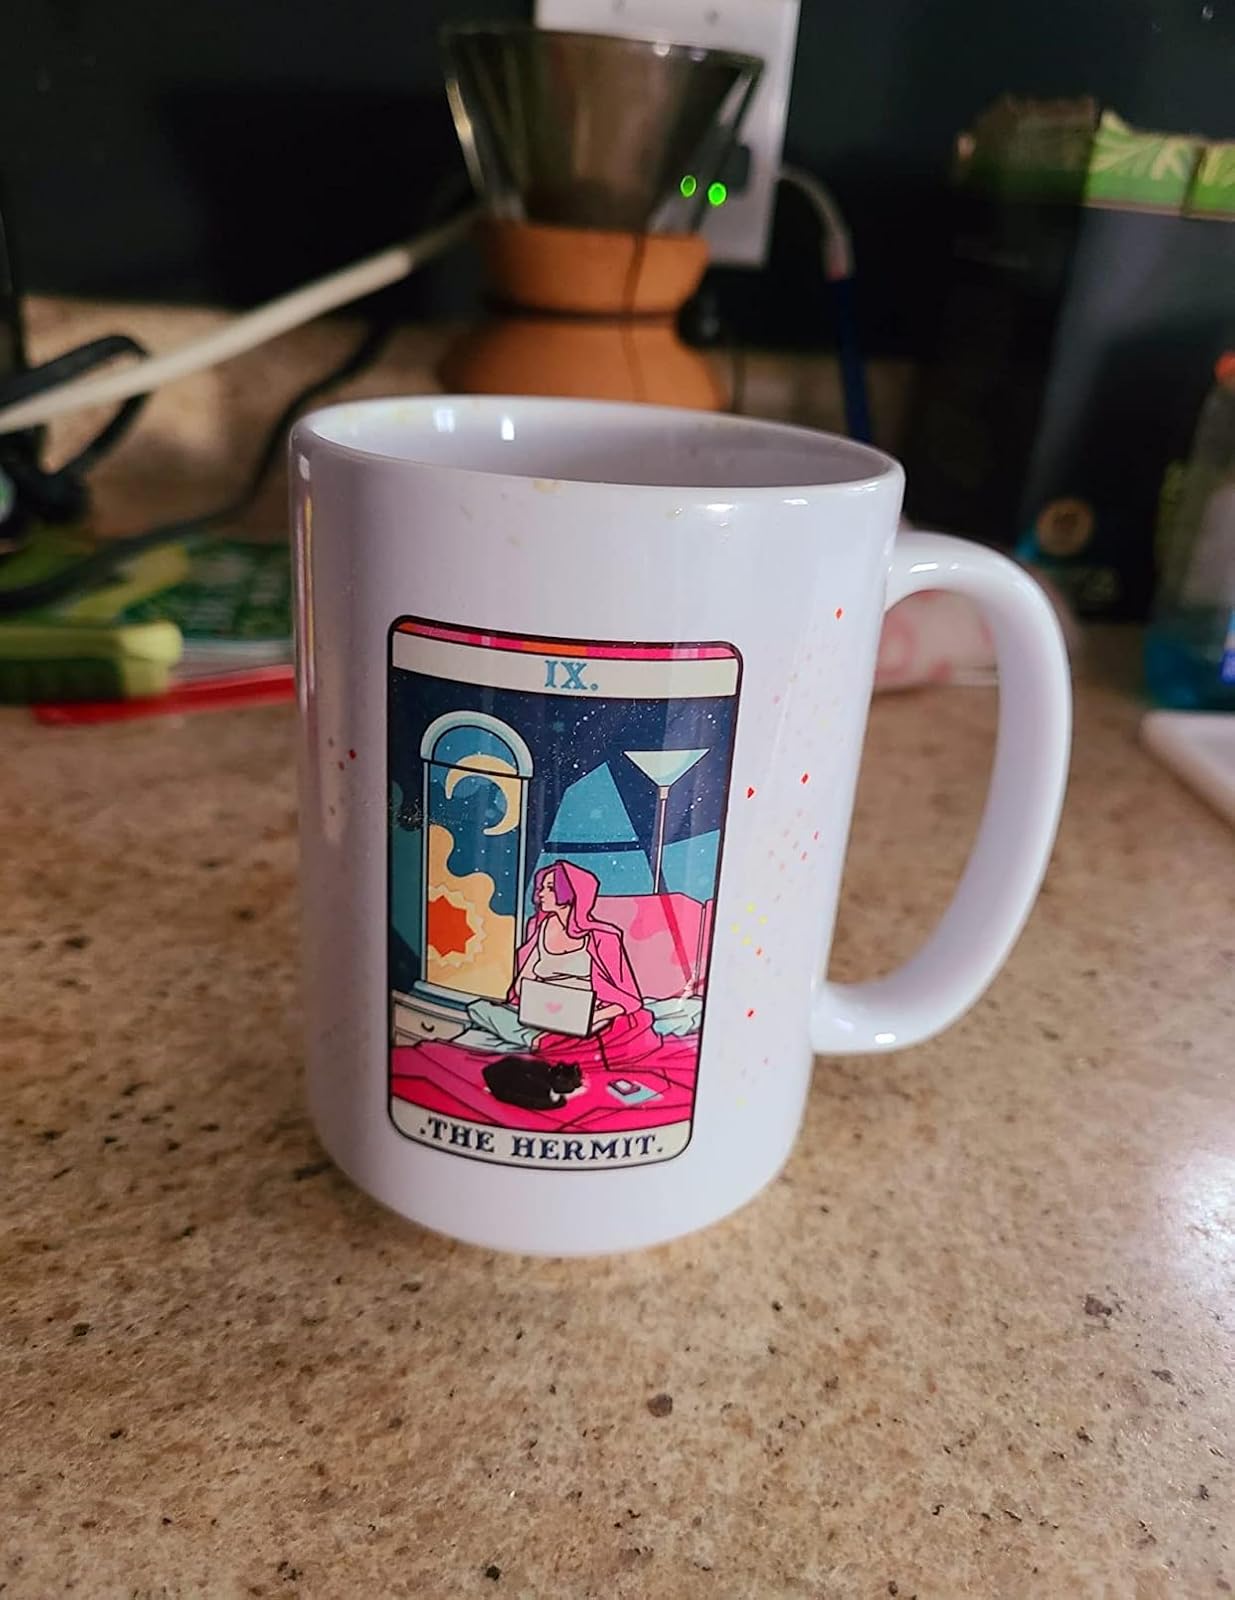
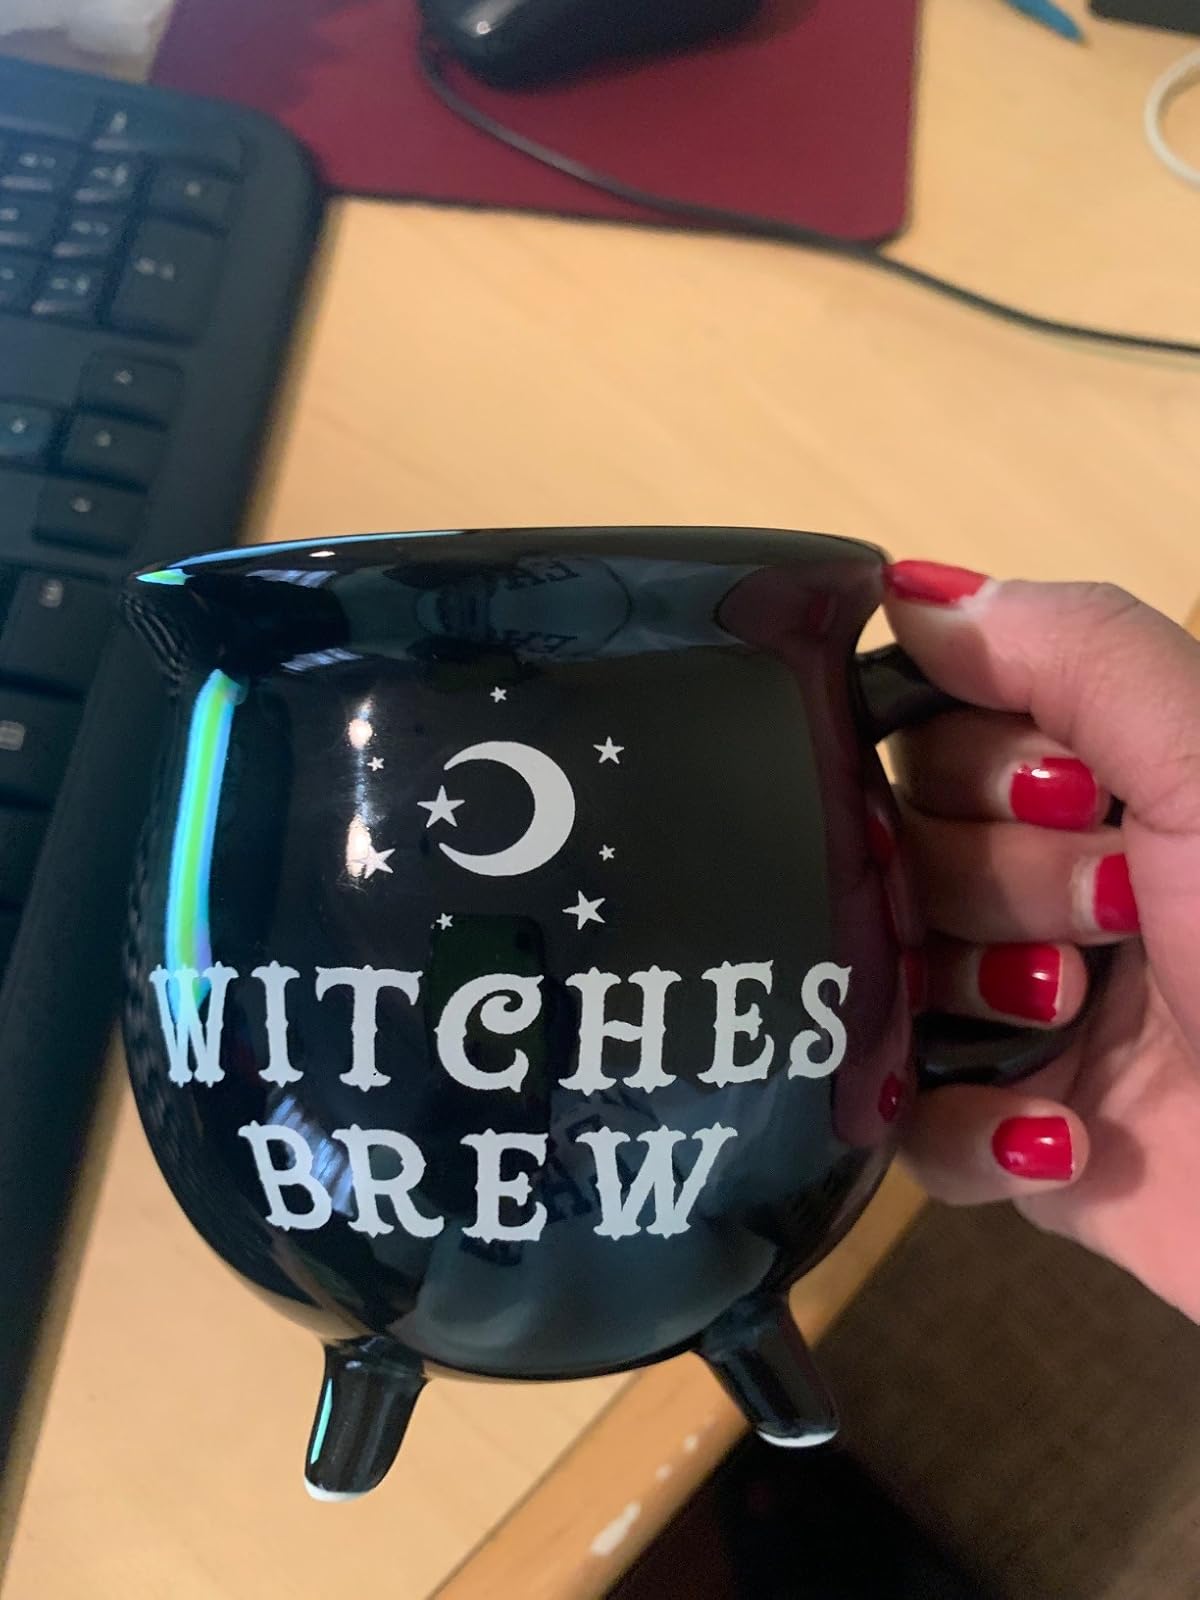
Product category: items_mug
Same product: no